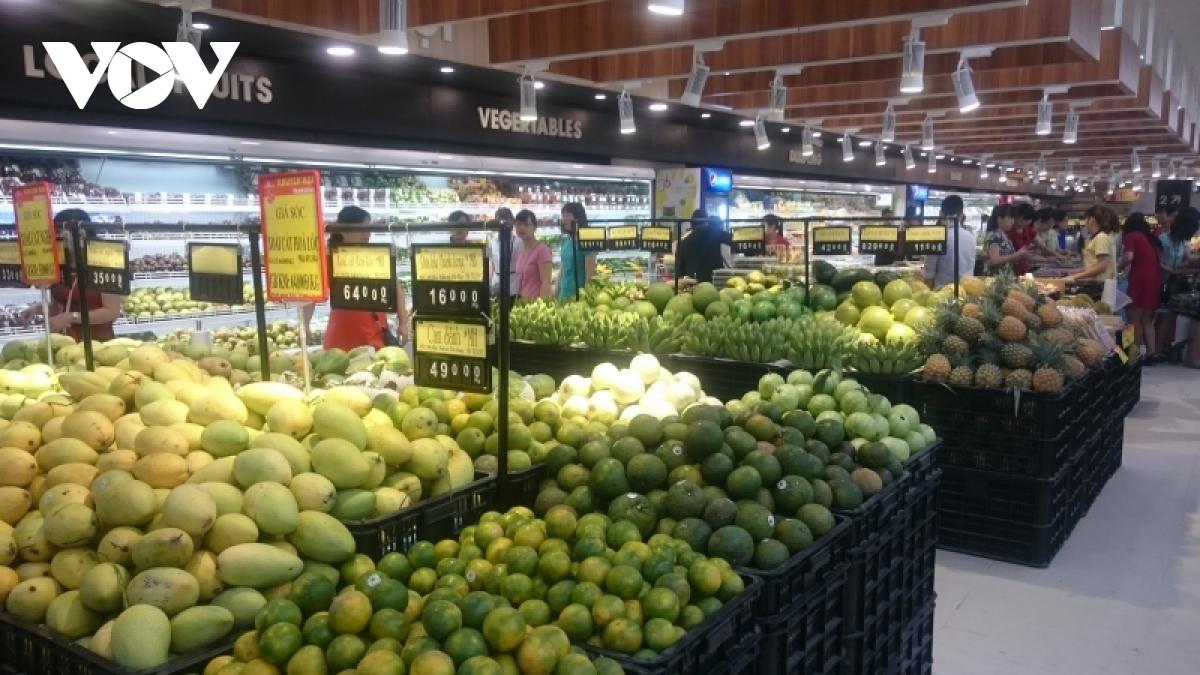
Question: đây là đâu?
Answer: siêu thị